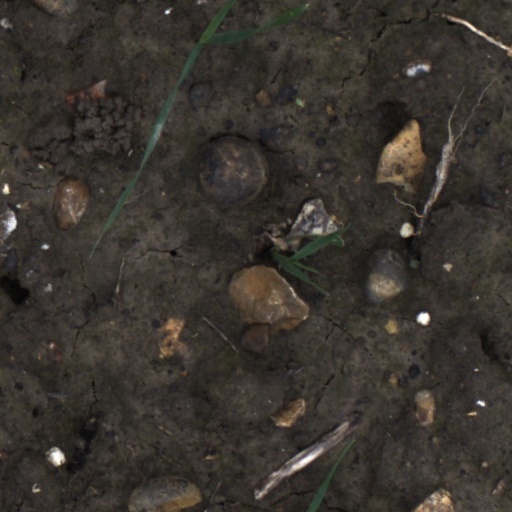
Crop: wheat